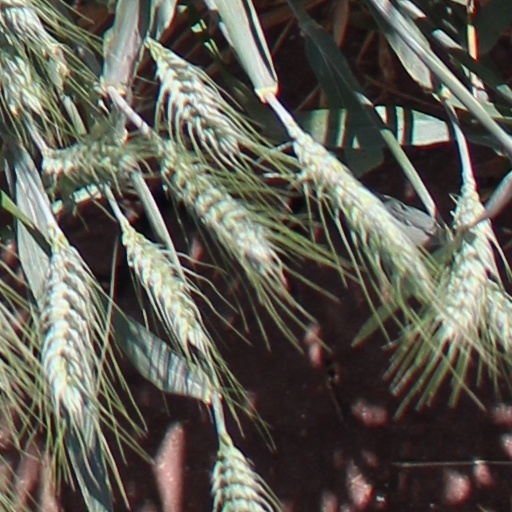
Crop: wheat